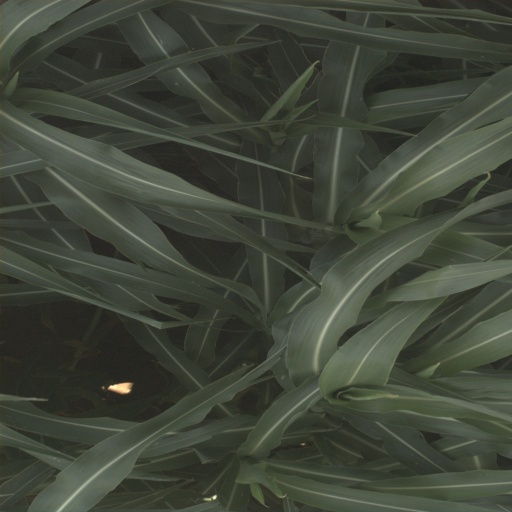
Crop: sorghum